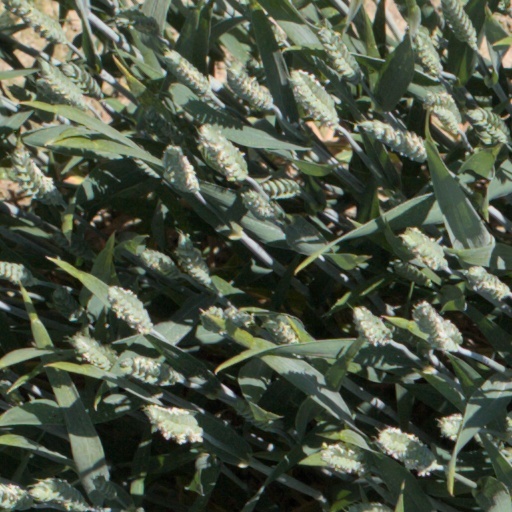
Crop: wheat